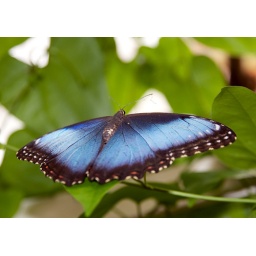
Live exotic butterflies fluttering and feeding amidst the flowers, trees and vines in the tropical rain forest housed in the former Palm House.